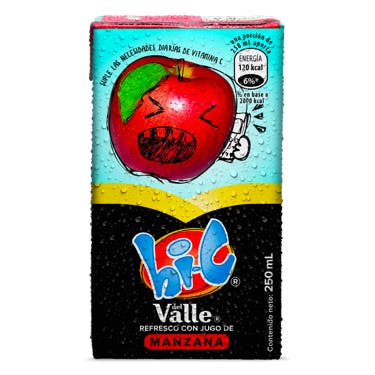
A Hi-C apple flavor in a 250-milliliters cardboard carton